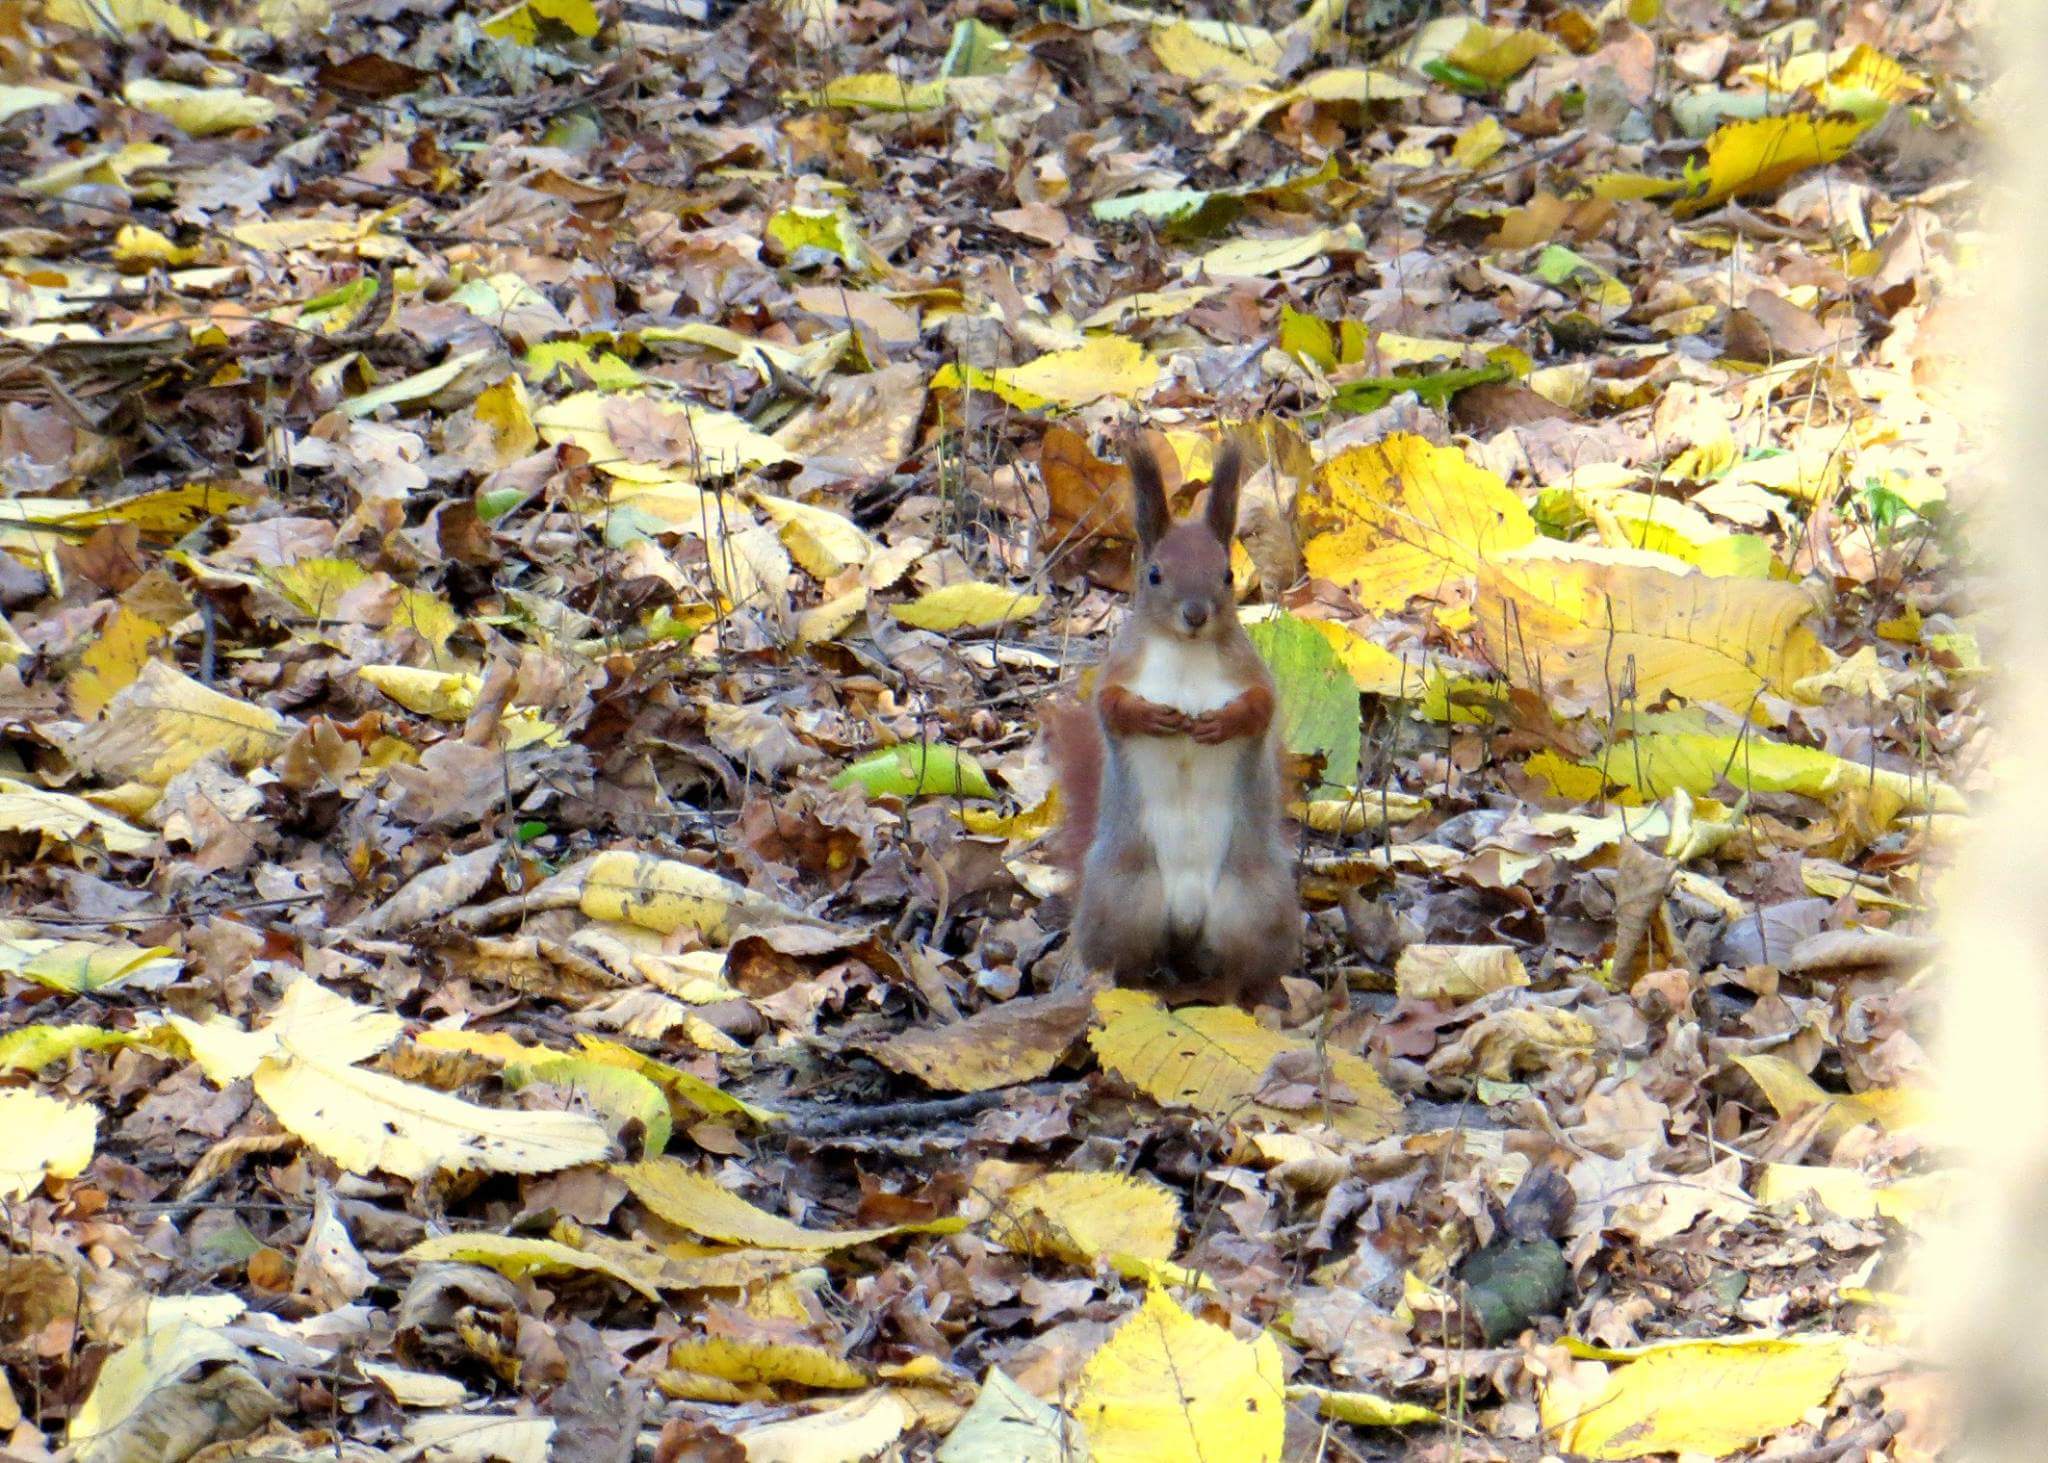
squirrel, autumn, fall, leaves, yellow, curious, forest, park, leaf, deciduous, soil, tree